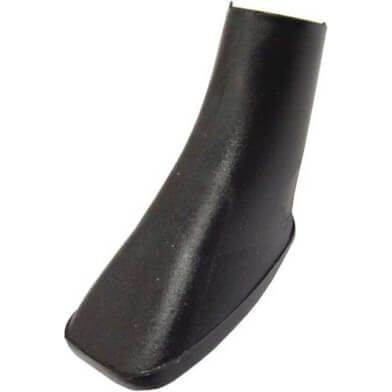
Esge Standaard Voetje Luxe F14
Esge standaard voetje lang
Brand: Esge
Category: Home & Garden > Household Supplies > Shoe Care & Tools > Shoe Horns & Dressing Aids